Isle of Man

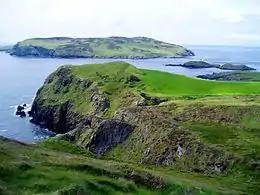
The Calf of Man seen from Cregneash

The Isle of Man has a temperate oceanic climate (Köppen "Cfb"). Average rainfall is higher than averaged over the territory of the British Isles, because the Isle of Man is far enough from Ireland for the prevailing south-westerly winds to accumulate moisture. Average rainfall is highest at Snaefell, where it is around a year. At lower levels it can be around a year. In drier spots, the Isle of Man is sunnier than either Ireland or the majority of England at 1,651 hours per year at the official Ronaldsway station. The highest recorded temperature was in Ronaldsway on 12 July 1983. Due to the moderate surface temperatures of the Irish Sea, the island does not receive bursts of heat that sometimes can hit Northern England. The stable water temperature also means that air frost is rare, averaging just ten occasions per year.